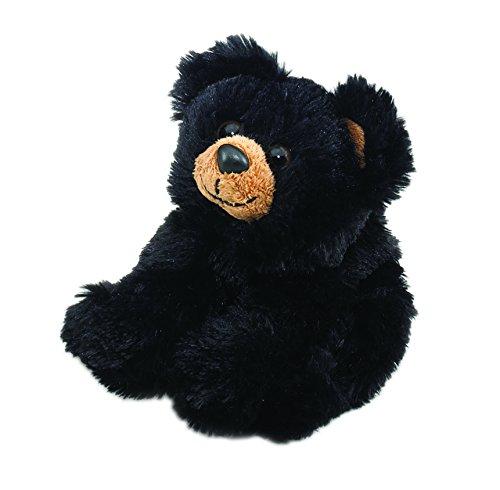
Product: Purr-Fection Smoky Junior Black Bear 9" Plush
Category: Toys & Games | Stuffed Animals & Plush Toys | Stuffed Animals & Teddy Bears
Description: Super Soft and Cuddly.
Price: $9.99
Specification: ProductDimensions:9x6x4inches|ItemWeight:1.6ounces|ShippingWeight:1.6ounces(Viewshippingratesandpolicies)|DomesticShipping:ItemcanbeshippedwithinU.S.|InternationalShipping:ThisitemcanbeshippedtoselectcountriesoutsideoftheU.S.LearnMore|ASIN:B000VO37KU|Itemmodelnumber:1231SS|Manufacturerrecommendedage:36months-15years